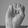
ASL letter: E